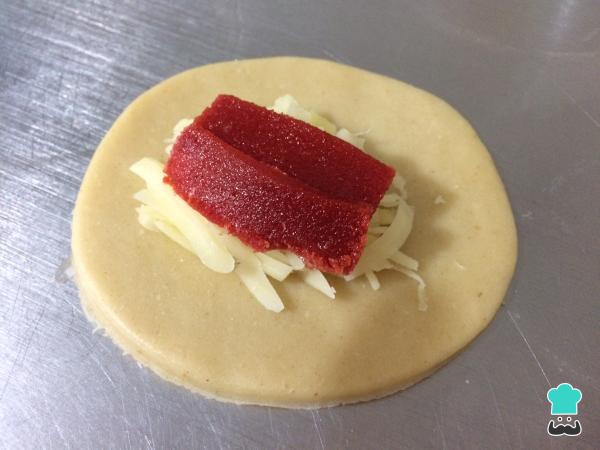
Rellena las empanadas con el queso rallado y el bocadillo, añade un poco de el huevo batido en los bordes y ciérralas muy bien.